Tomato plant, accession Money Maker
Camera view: tilt-top (135 deg); turntable rotation: 120 degrees
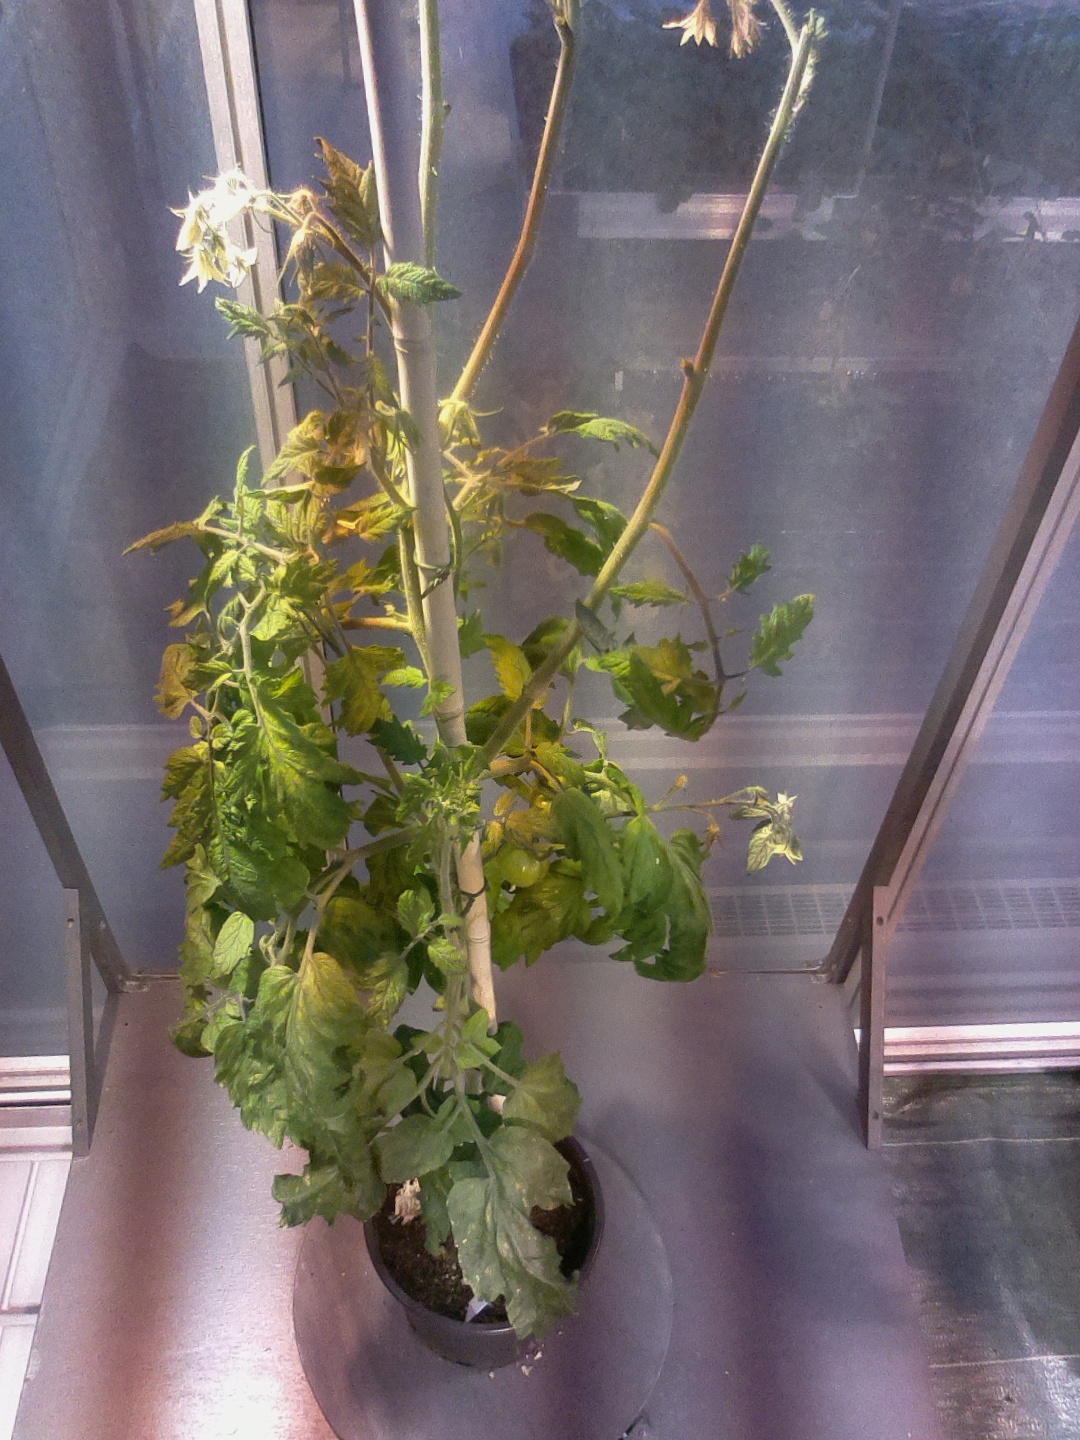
BBCH growth stage 75: 50%-60% of final fruit size